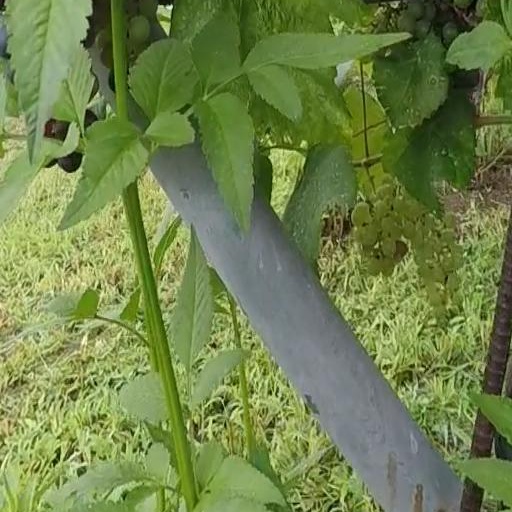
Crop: grape